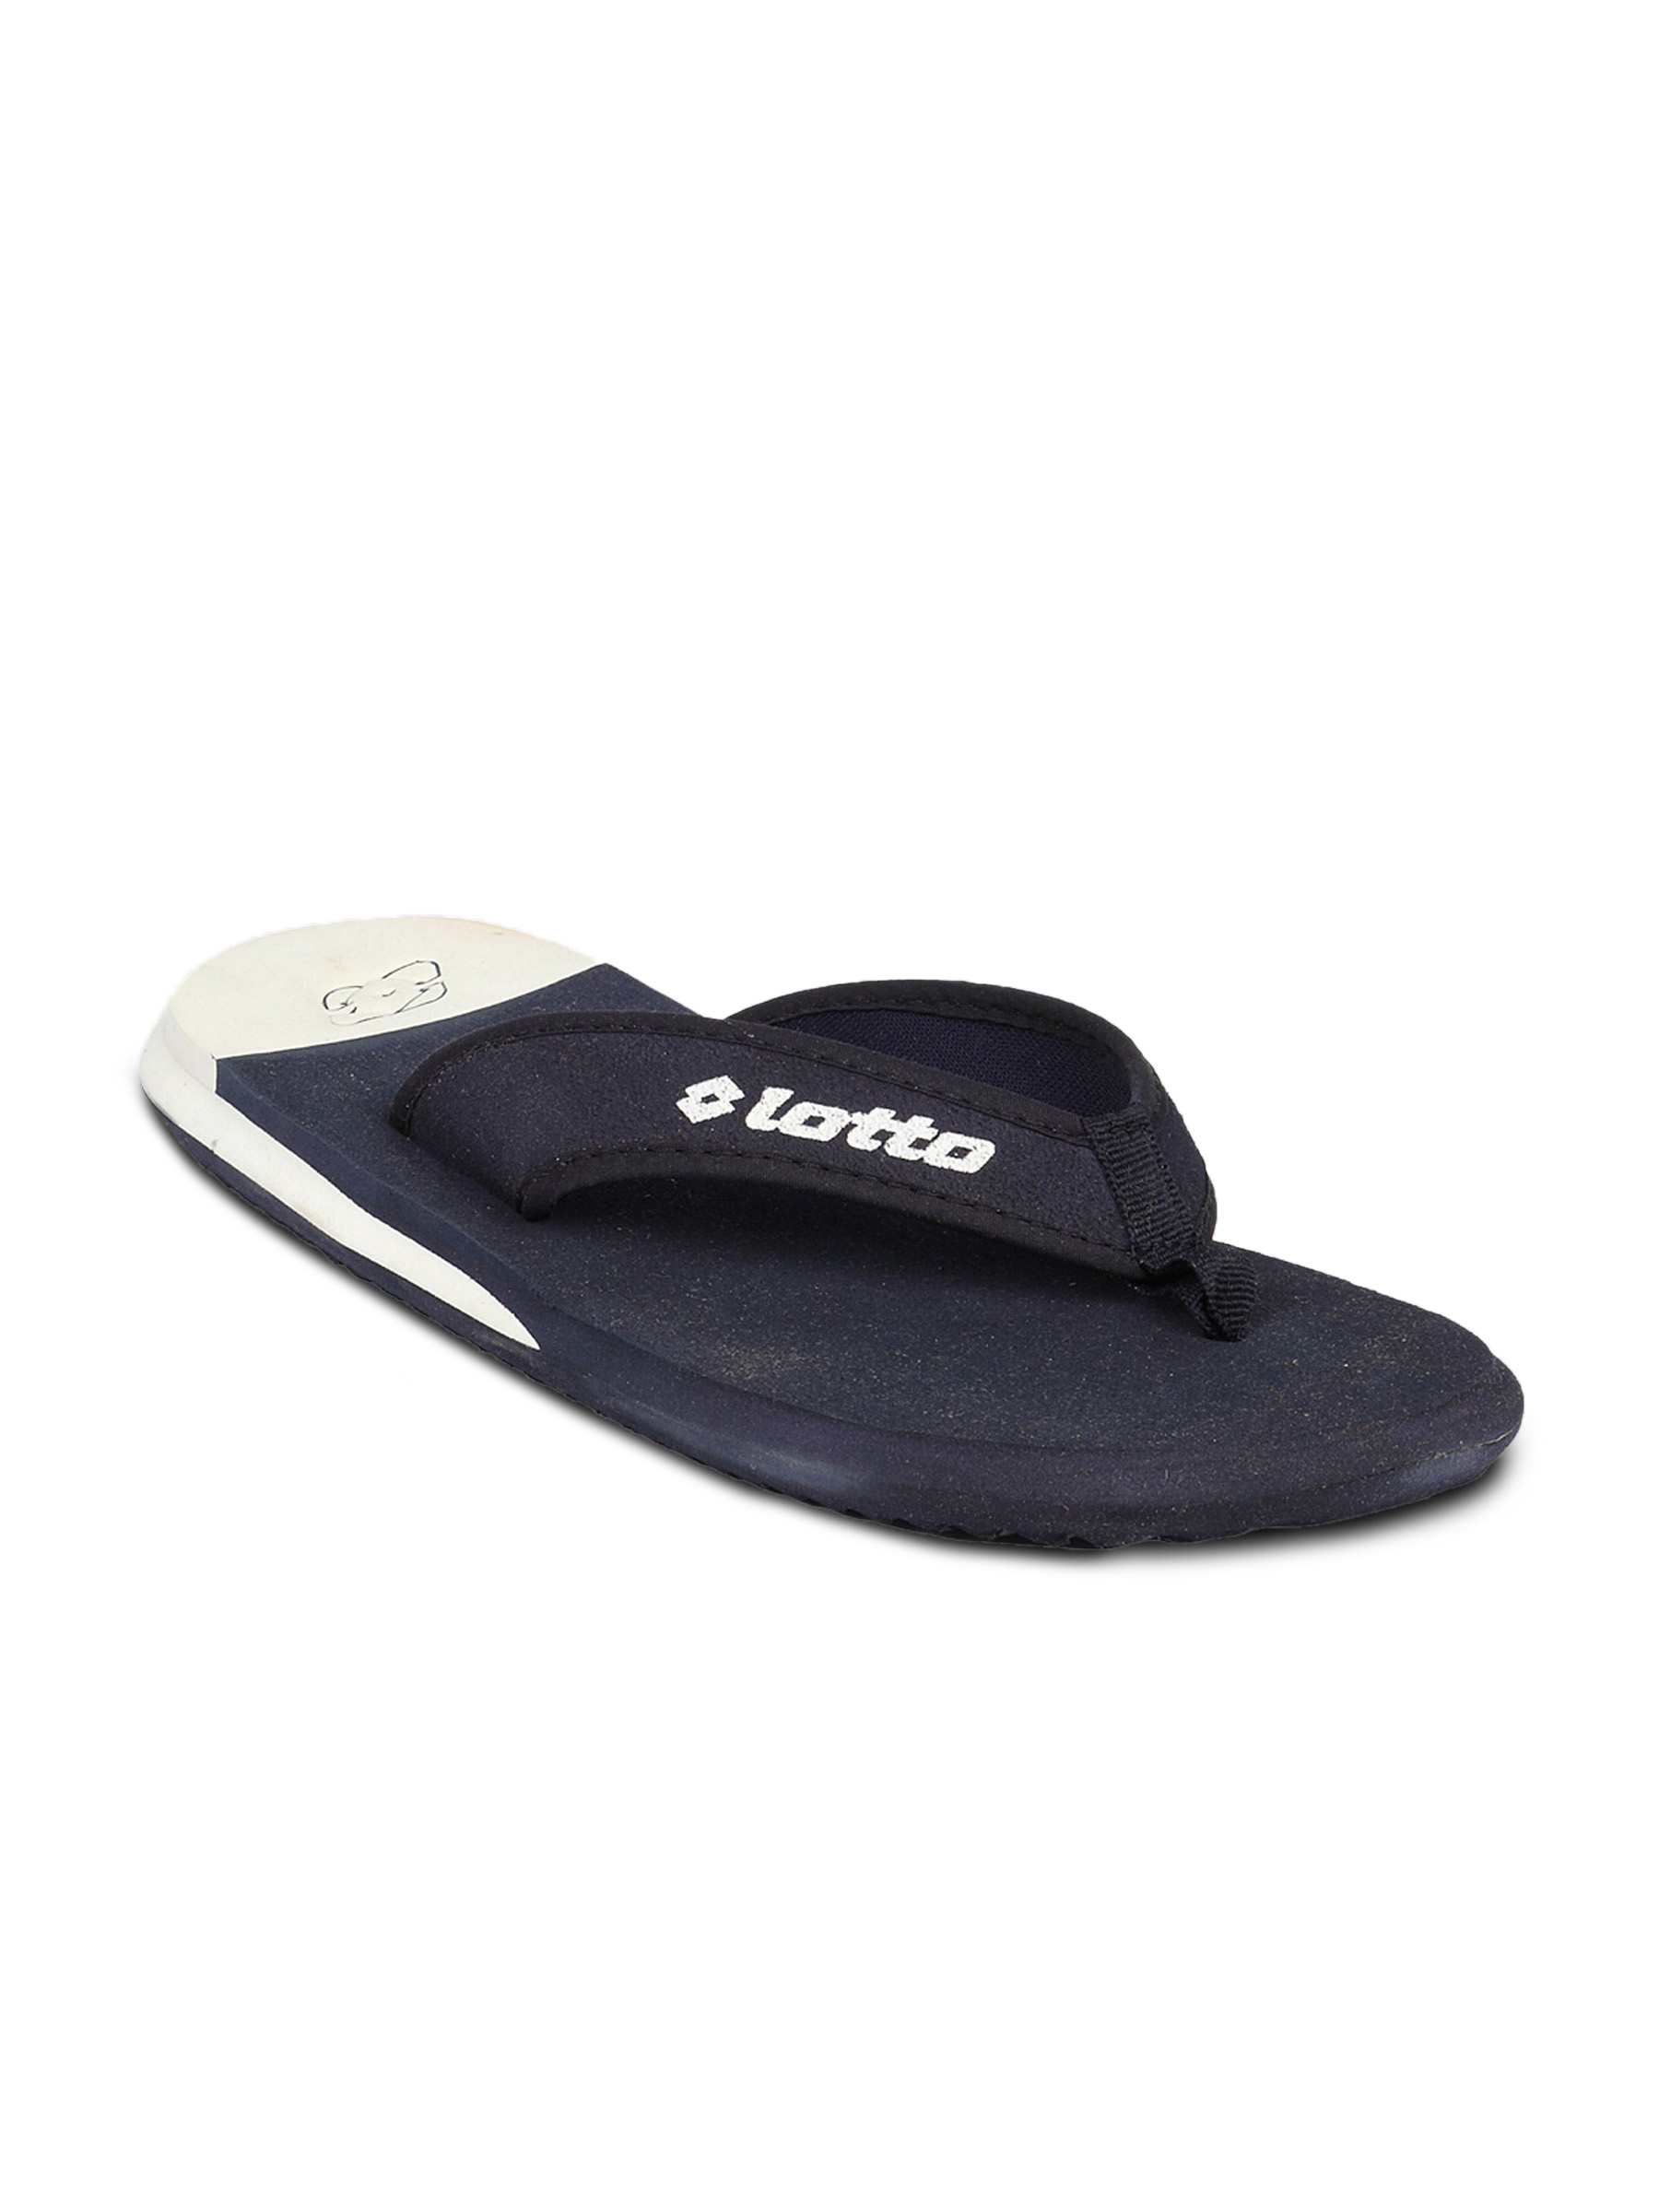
Lotto Men's TNG Blue Flip Flop
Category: Footwear / Flip Flops / Flip Flops
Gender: Men
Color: Blue
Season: Summer 2011
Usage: Casual